Leptotes (plant)

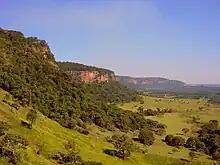
Sandstone cliffs covered by some remaining patches of forest close to Analândia, São Paulo State, Brazil. This is the habitat of "Leptotes pauloensis".

The species of "Leptotes" were originally discovered in the Atlantic Forest of Brazil and are always seen living epiphytically. Two species have since been found in other countries, "L. unicolor" in Argentina, and "L. bicolor" in Paraguay. Three species show a high degree of endemism in the south of Bahia State. The states of southeastern Brazil can be considered the center of its distribution since they host the highest number of species and the "Leptotes" are most abundant there, however, the range is from the Serra da Jibóia chain of mountains, in Bahia, to the North of Rio Grande do Sul state.